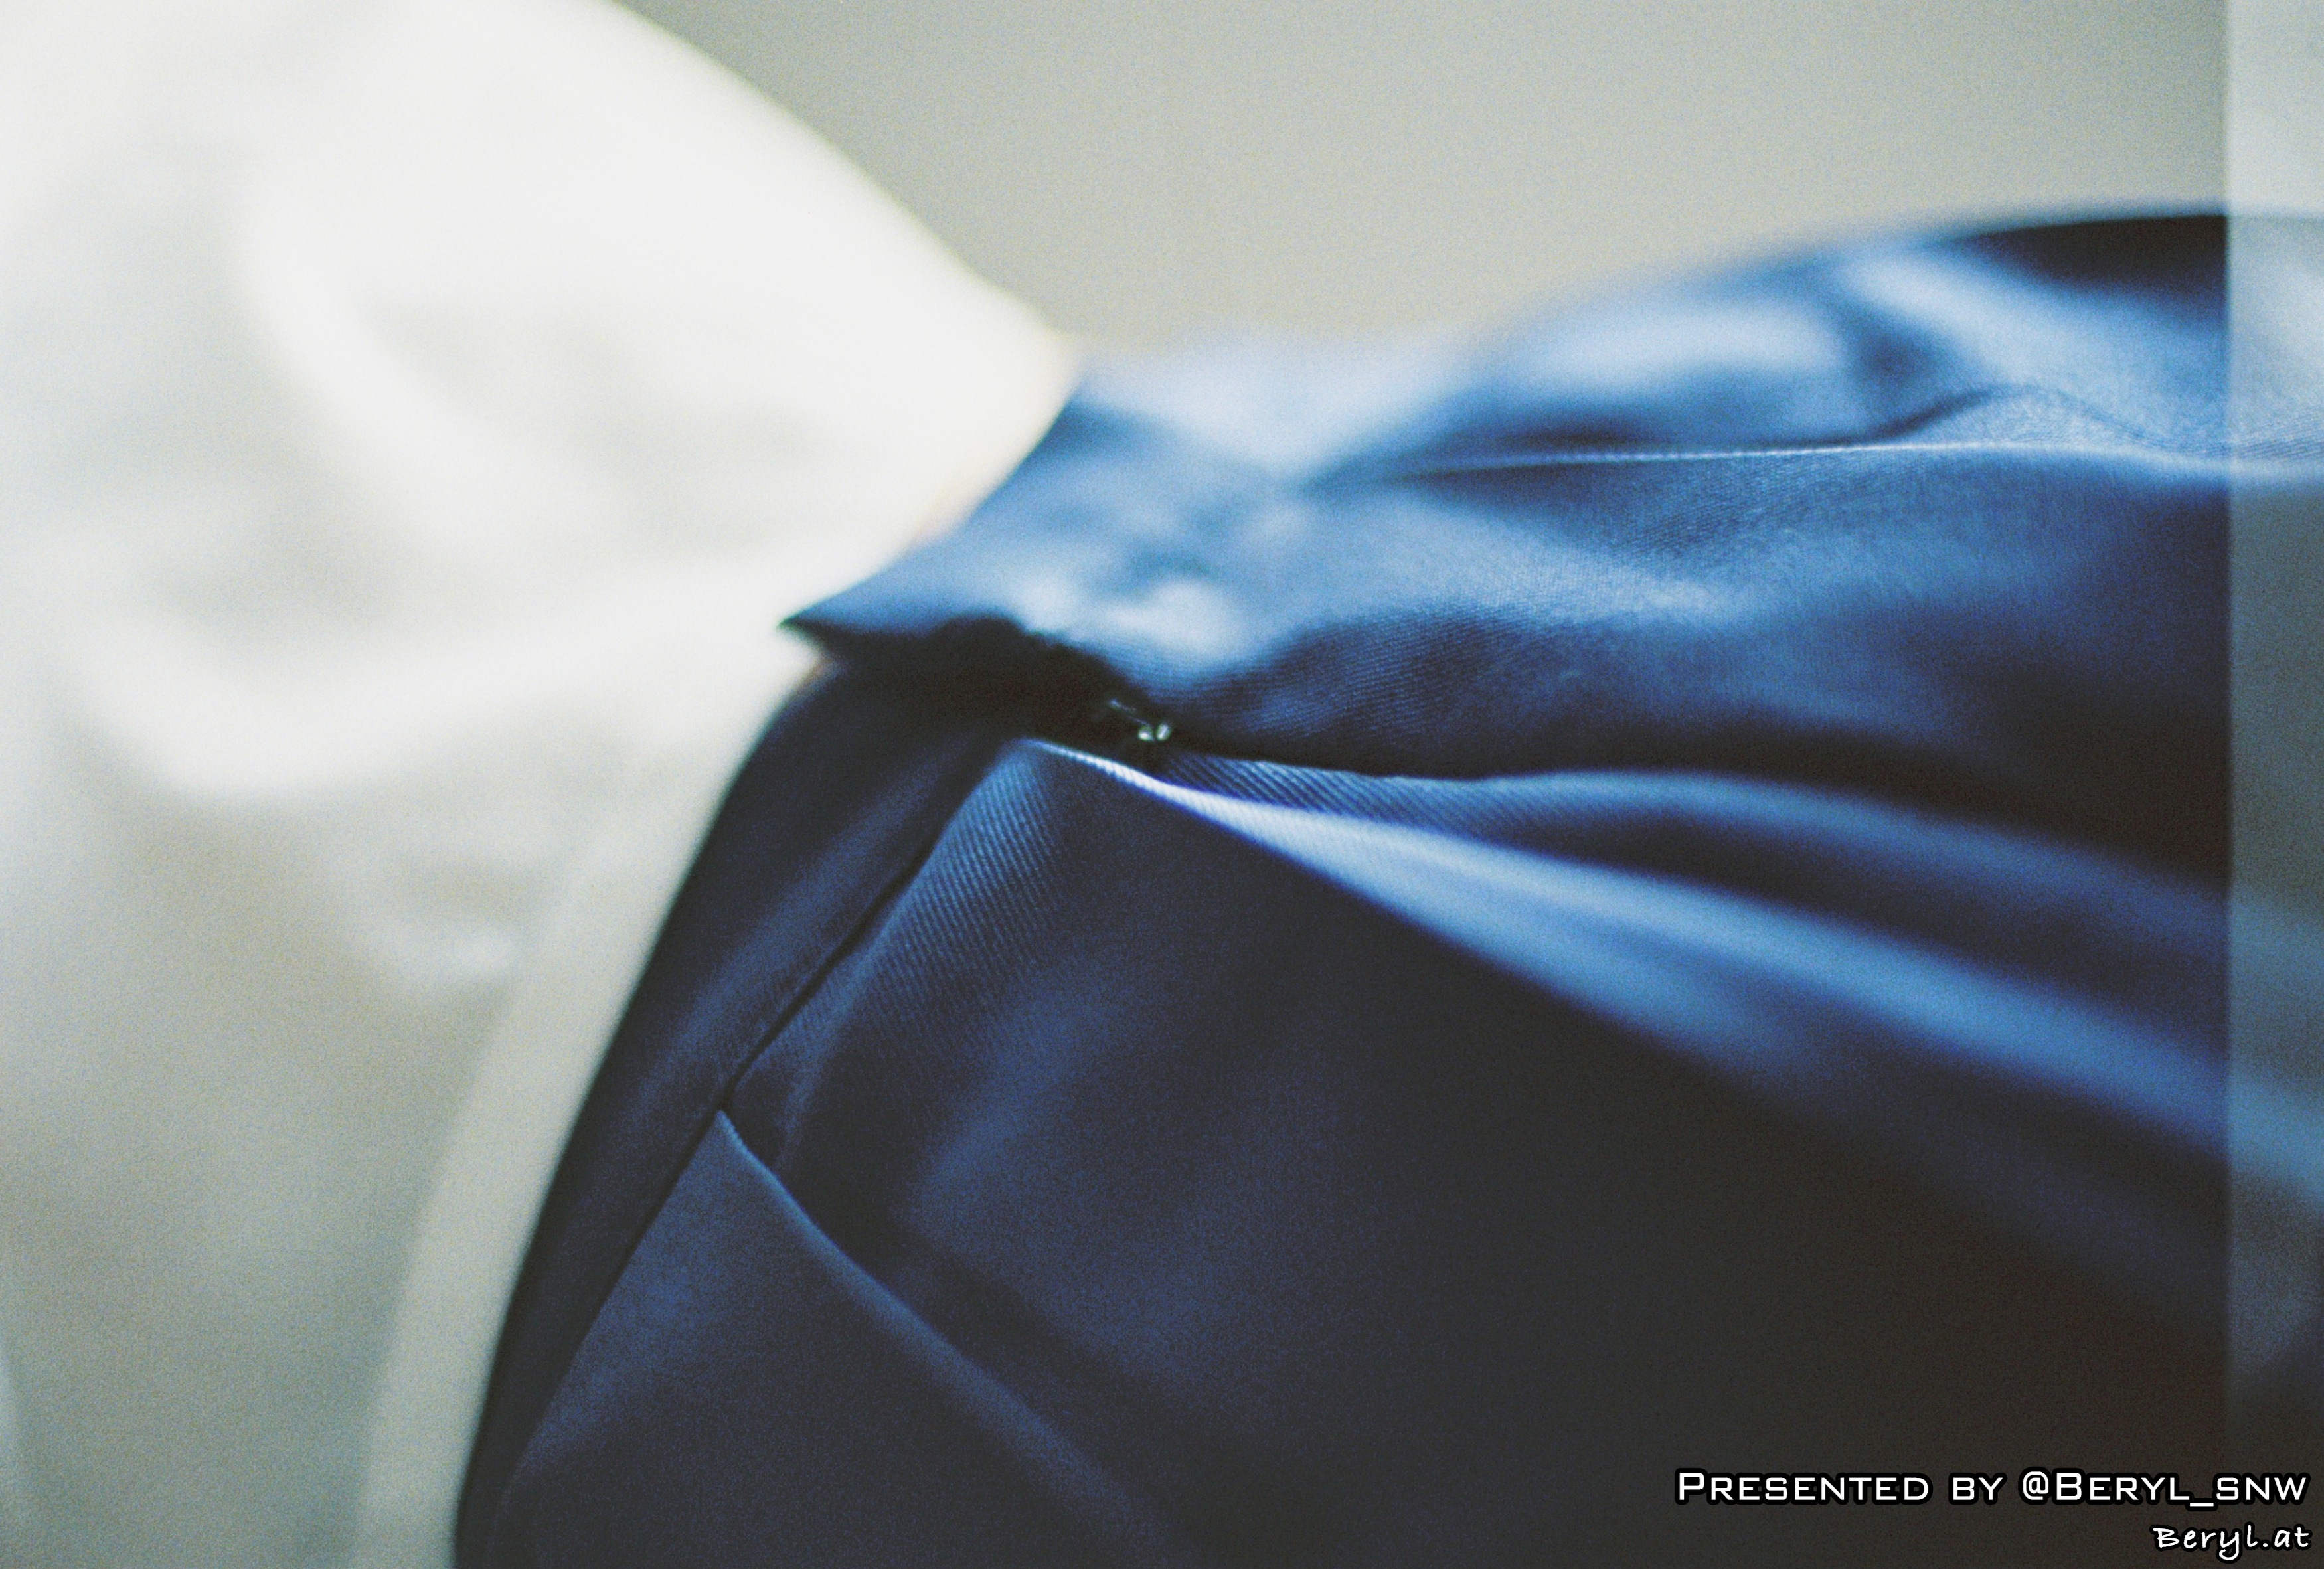
girl, blue, clothing, arm, outerwear, close up, textile, cool image, japanese, kneehigh, formal wear